Oomakkuyil

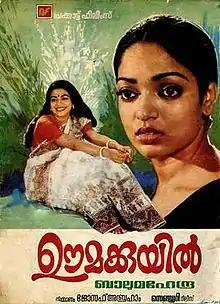
Promotional poster designed by P. N. Menon

Ooma Kuyil is a 1983 Indian Malayalam-language film directed by Balu Mahendra and produced by Joseph Abraham. The film stars Y. Gee. Mahendra, Aruna and Poornima Jayaram. The film has a musical score by Ilaiyaraaja. The film is a remake of the director's own debut film "Kokila", made in Kannada.